TT Pro League Golden Boot

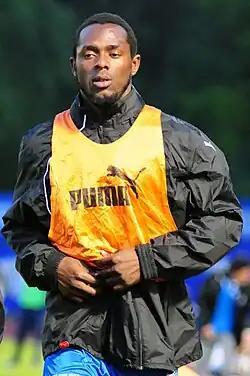
Peter Byers is the most recent foreign player to win the Golden Boot in 2007 with San Juan Jabloteh

The TT Pro League Golden Boot is an annual Trinidad and Tobago football award given at the beginning of each TT Pro League calendar year to the top goalscorer for the previous season. The Golden Boot has been awarded since the establishment of the Pro League in 1999. The top-scoring Pro League Golden Boot winner is Arnold Dwarika with 45 goals in 28 games during the league's inaugural season. Devorn Jorsling has won the award the most times (4) having scored the most league goals during the 2008, 2010–11, 2012–13, and 2014–15 seasons, all when playing for the "Teteron Boys" of Defence Force. Jorsling remains the only player to have won the Golden Boot on more than one occasion with his most successful campaigns in 2008, 2012–13, and 2014–15 after leading the league with 21 goals each season.